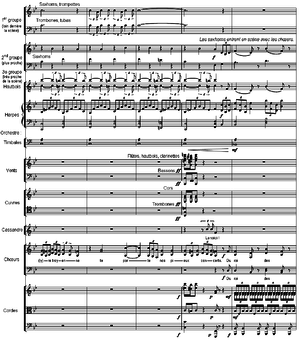
Les Troyens, finale acte I - entrée des saxhorns